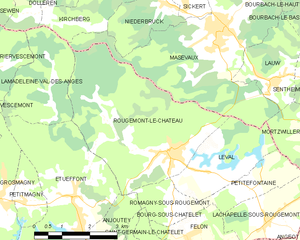
Carte des communes françaises Rougemont-le-Château